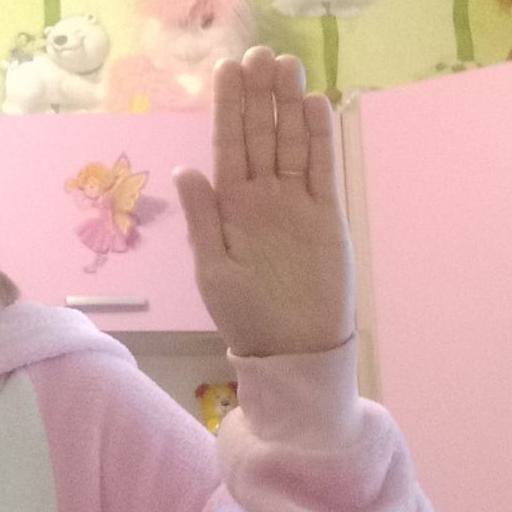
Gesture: stop